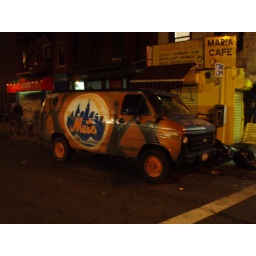
An awesome Mets van spotted in the East Village